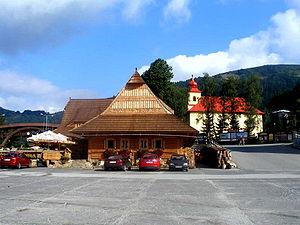
Donovaly est un village situé dans la région de Banská Bystrica dans le Nord-Ouest de la Slovaquie. Il est situé sur un col important entre les chaînes de montagnes Veľká Fatra et Starohorské vrchy, sur l'axe routier reliant Banská Bystrica au sud et Ružomberok au nord. Donovaly est l'une des stations de ski slovaques les plus importantes.